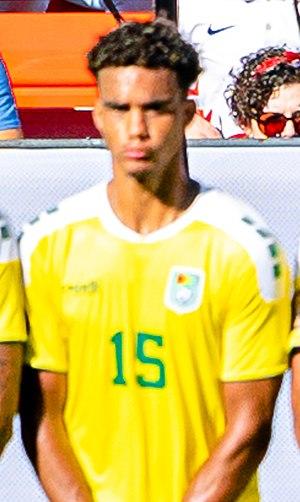
Terence Vancooten, né le 29 décembre 1997 à Kingston upon Thames, est un footballeur international guyanien jouant poste de défenseur central.